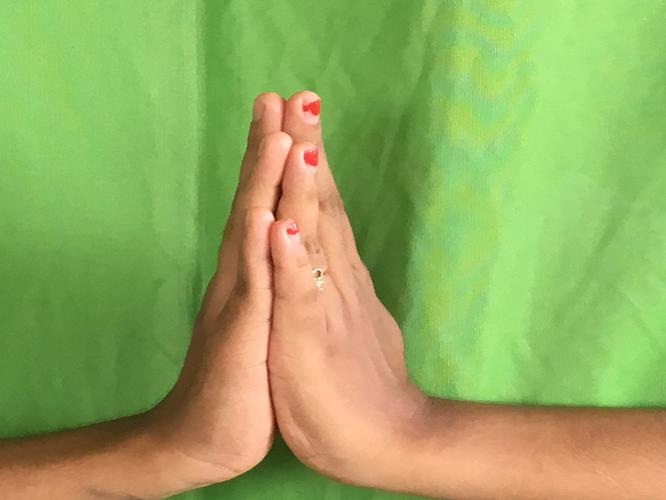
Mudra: Anjali
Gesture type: double_hand